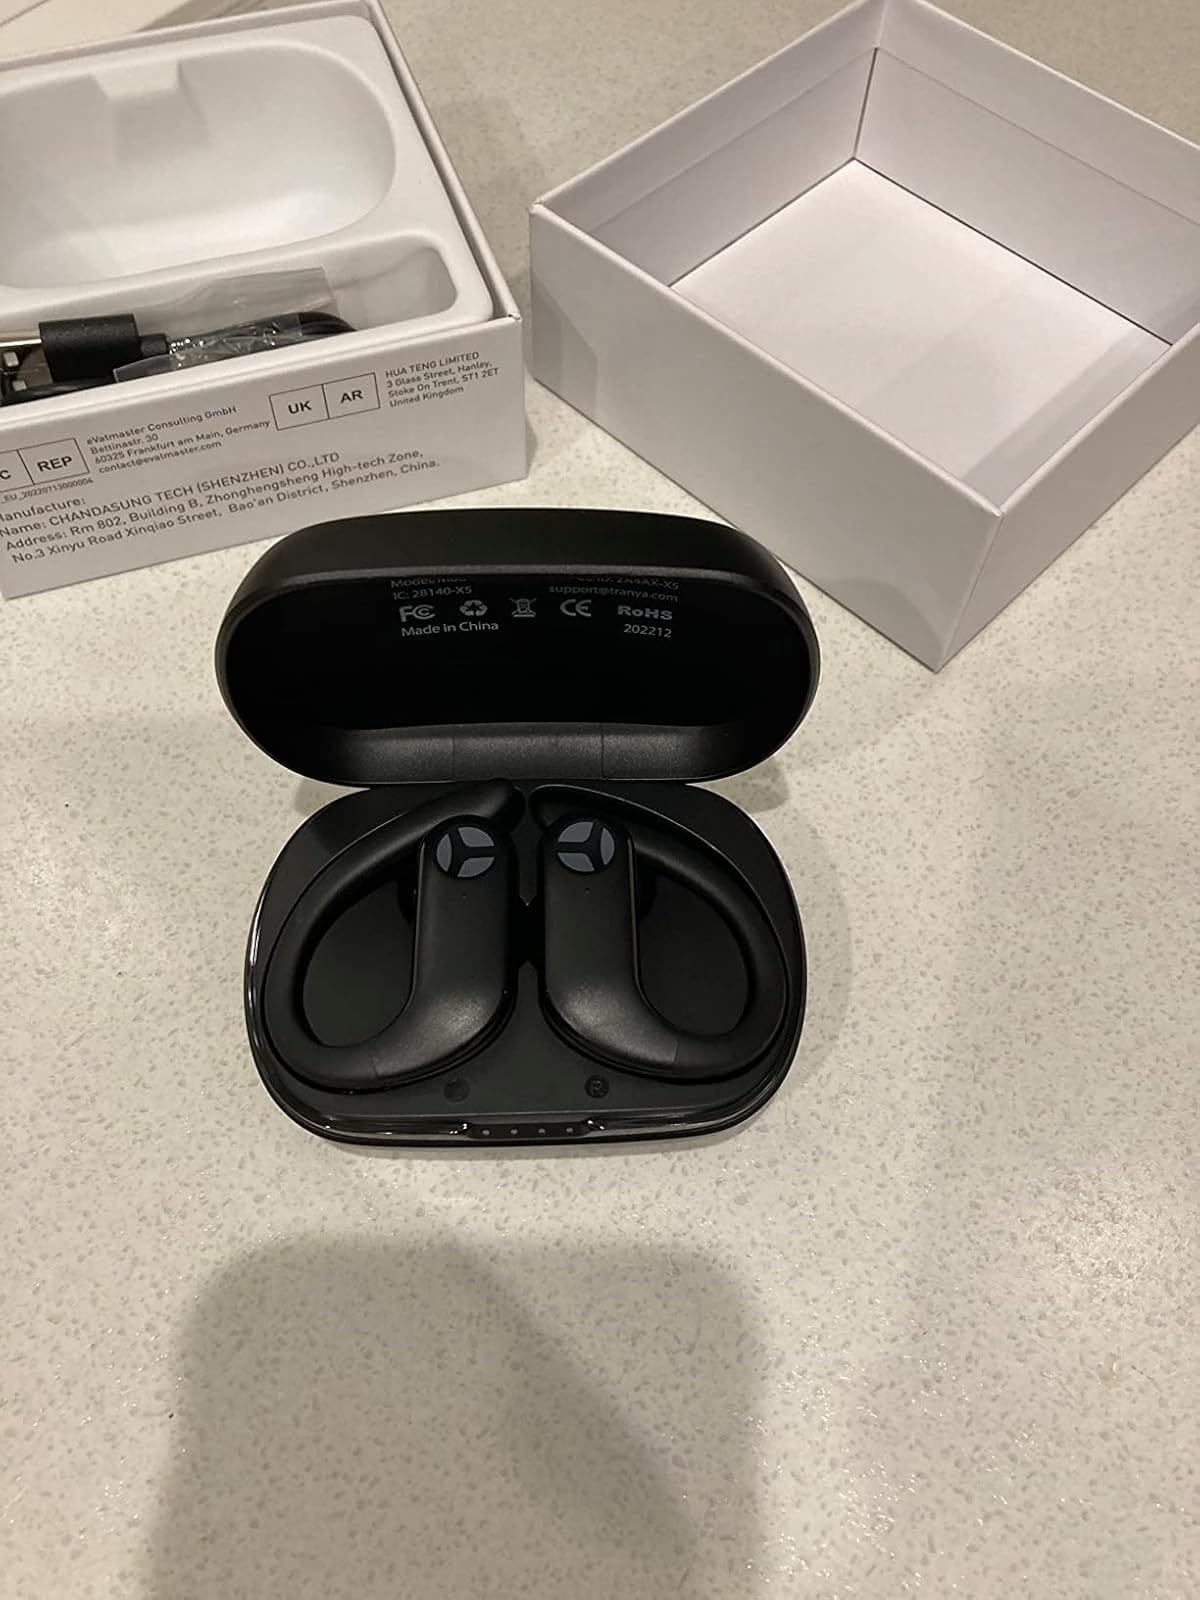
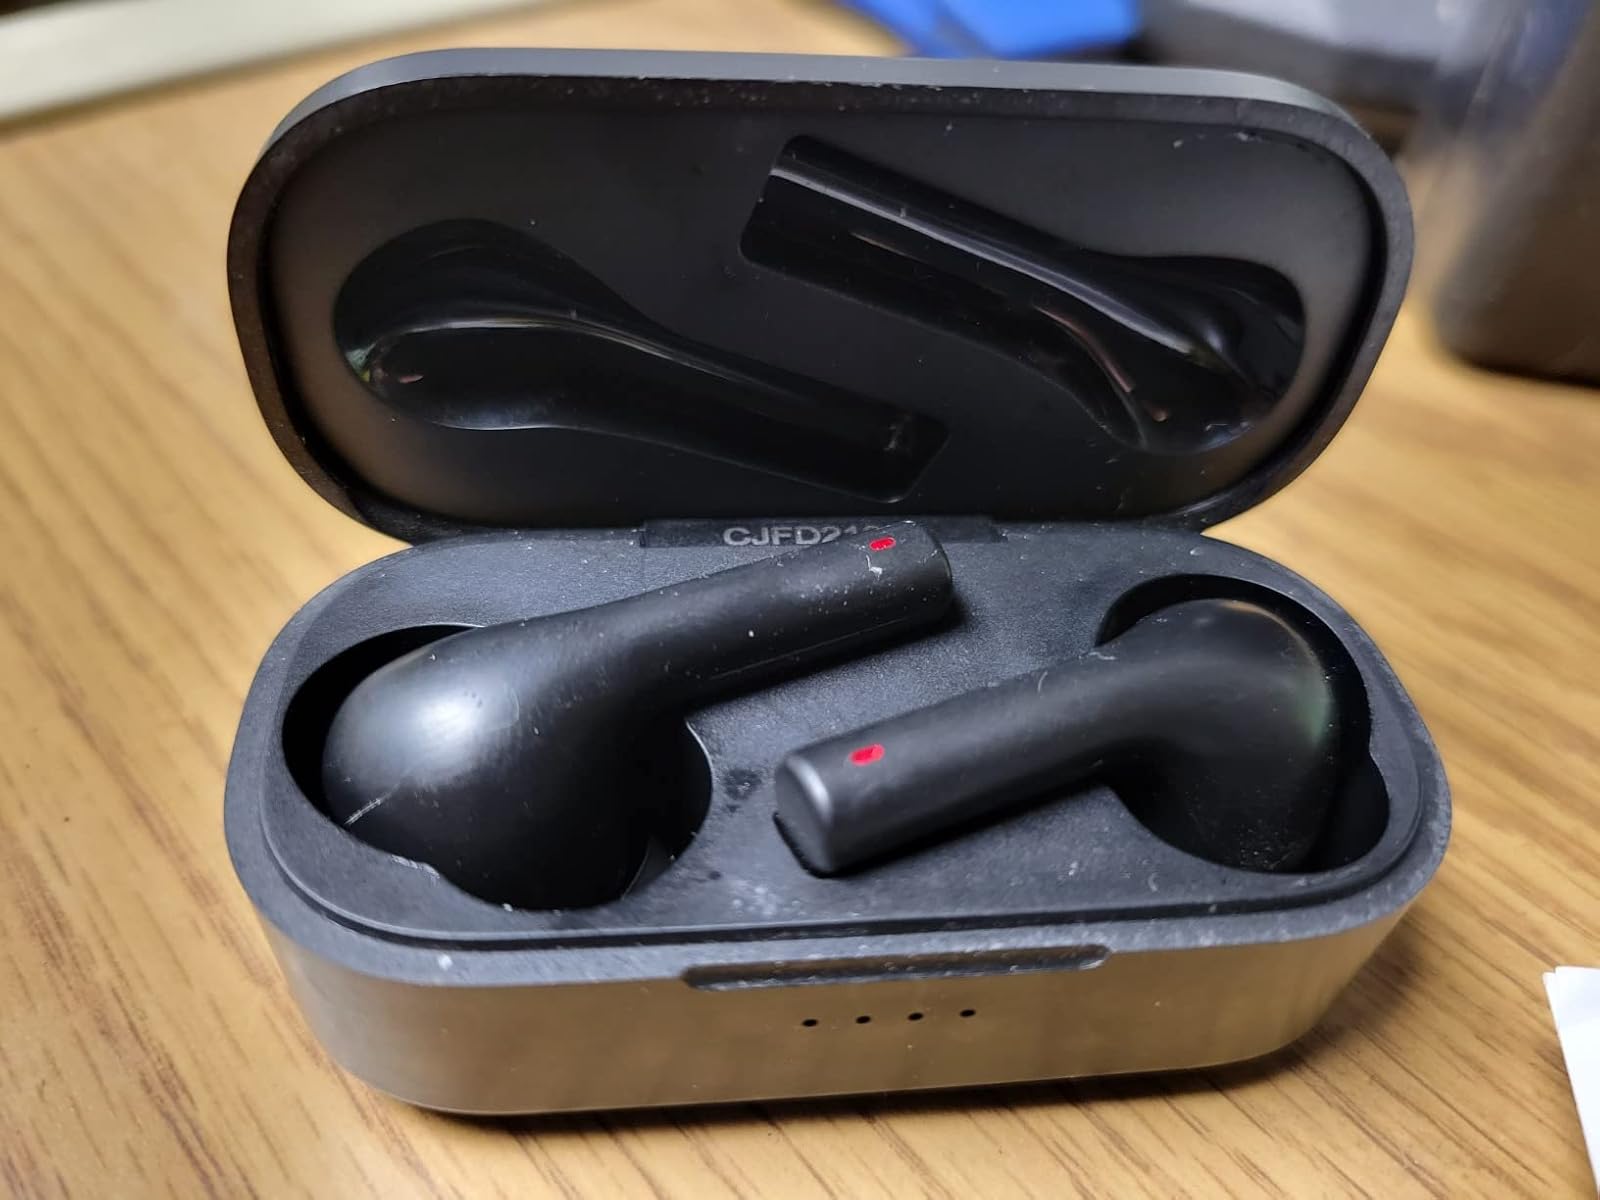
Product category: earbuds
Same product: no